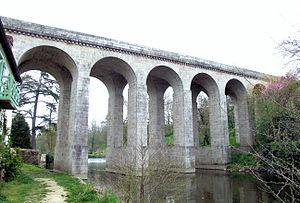
Clisson - Viaduc de Clisson sur le Moine
Les routes stratégiques de France sont un ensemble de 38 routes de 1 466 kilomètres classées comme telles entre 1833 et 1862 dans l'Ouest de la France. Leur but était de permettre une arrivée très rapide des forces armées de l’État et leurs approvisionnements, pour réprimer un éventuel soulèvement en Vendée.
Le viaduc de Clisson, est un pont en maçonnerie construit en 1841, franchissant la Moine à Clisson, en France, à l'amont du pont Saint-Antoine.